Blestium

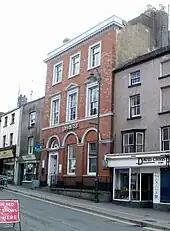
Lloyds TSB bank, Monnow Street

The Monmouth Heritage Trail includes a blue plaque recording the Roman fort of "Blestium". This is attached to a late eighteenth-century town house which is now used as the Lloyds TSB bank in Monnow Street. The house was occupied, and probably built, by Philip Meakins Hardwick, who was one of the founders of the Monmouth Picnic Club of local gentlemen responsible for developing the viewpoint and buildings on The Kymin around 1800. The house became the home of Monmouth's town clerk and Viscount Nelson and his entourage were entertained there during their visit to the town on 19 August 1802. Another notable resident was said to be the architect Philip Fisher who lived at the house whilst designing improvements to the Shire Hall in the 1720s. The building is a Grade II listed building.